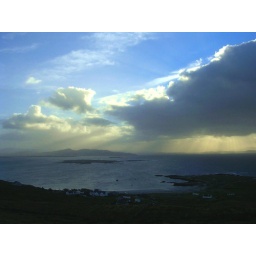
I took this from a huge hill in back of my mom's old house in Ireland.